Tomás Mejía

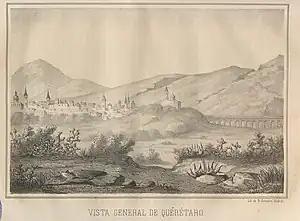
The outskirts of Queretaro at the time of Mejía's revolt

The Plan of Ayutla would triumph and result in the liberal Juan Álvarez coming to power. Under his administration would begin a series of reforms known as La Reforma which would include a new constitution, and among which were anti-clerical measures intended to strip the Catholic Church of its legal privileges and wealth.